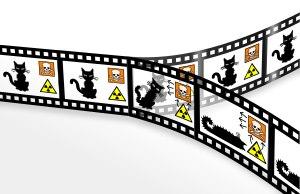
La métaphysique analytique est une branche de la philosophie analytique qui se propose d'étudier le monde, les choses ou les processus en tant qu'ils existent indépendamment de l’expérience sensible que nous en avons, ou de la représentation que nous nous en faisons. Son origine récente, que l'on peut approximativement situer au milieu du XXᵉ siècle, est associée à une renaissance des questions ontologiques et métaphysiques au sein de la philosophie analytique, après son « tournant linguistique ». On parle ainsi parfois de tournant ontologique pour caractériser cette renaissance, qui correspond moins à un rejet des perspectives philosophiques et analytiques sur le langage et l'esprit qu'à une réapparition de questions portant sur la structure du monde, la nature et le nombre des abstractions dont on peut supposer l'existence, la nature de l'esprit et de son interaction avec le monde, ainsi que sur d'autres sujets philosophiques traditionnels concernant la réalité.
Le chat de Schrödinger est une expérience de pensée imaginée en 1935 par le physicien Erwin Schrödinger afin de mettre en évidence des lacunes supposées de l'interprétation de Copenhague de la physique quantique, et particulièrement mettre en évidence le problème de la mesure.
La théorie d'Everett, appelée parfois théorie des états relatifs, théorie des mondes multiples ou théorie des observateurs multiples, est une interprétation de la mécanique quantique permettant de visualiser le problème de la mesure quantique. Il s'agit d'une interprétation de la théorie existante et non à proprement parler d'une autre théorie, car elle n'effectue pas de prévisions nouvelles qui différeraient de celle de Copenhague.